Ricardo Maliandi

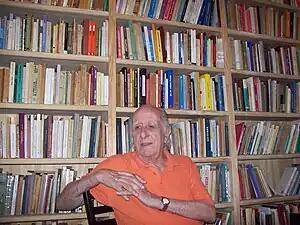
Philosopher Ricardo Maliandi

He was professor in many Argentine universities and researcher in CONICET. Doctor in Philosophy for Mainz University, Germany. He received Konex Prize in 1986 for his labor on ethics.